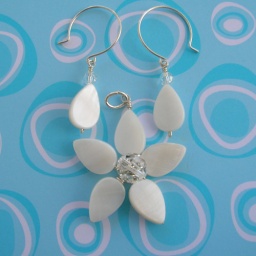
flower set in white